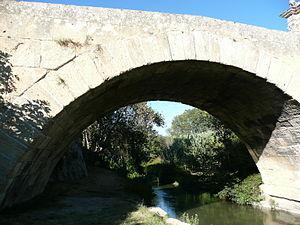
Pont Flavien